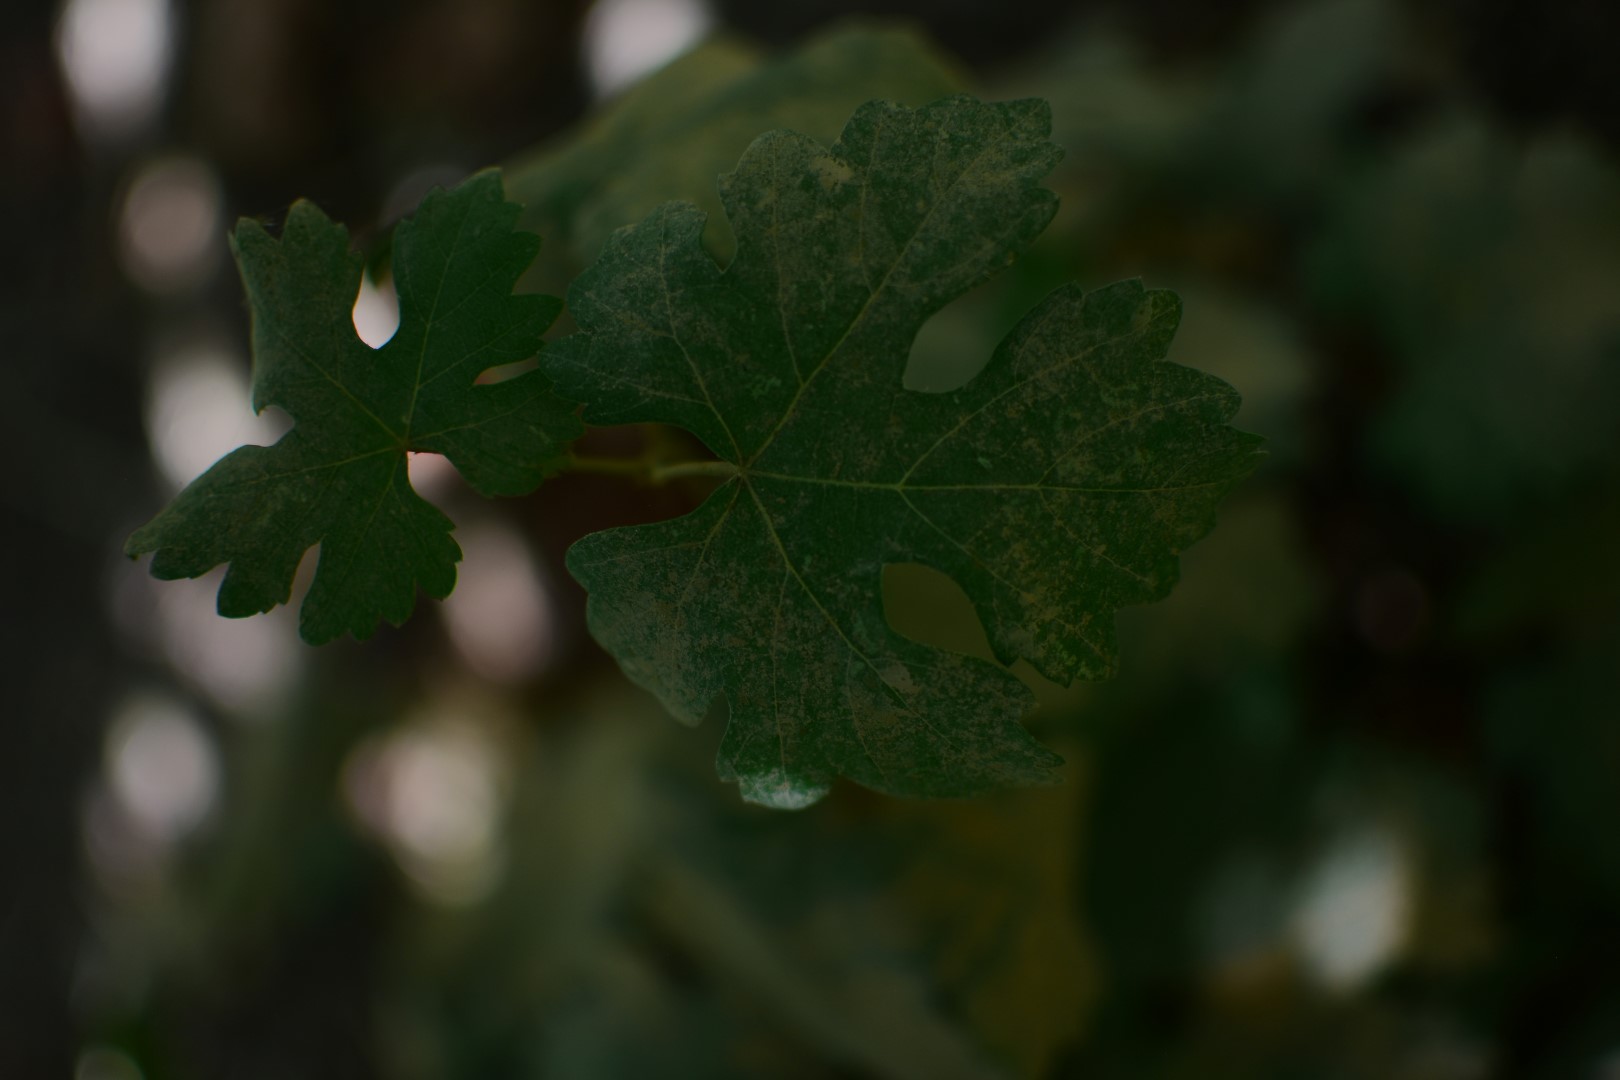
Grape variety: Shdah